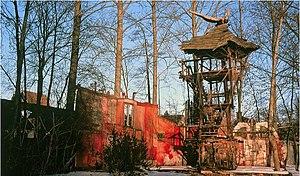
Décor des films d'Alain Bourbonnais
Alain Bourbonnais, né le 22 juin 1925 à Ainay-le-Château et décédé le 20 juin 1988 à Sens, est un architecte, créateur et collectionneur français.